Frein Castle

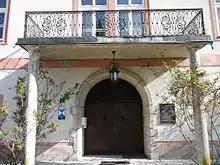
Entrance to the castle

Frein Castle is a three-storey building with a high hipped roof, built on a rectangular ground plan. Originally, Frein was a moated castle, but its moat was filled in on the access side and the street side. The present building dates back to the 16th and 17th centuries. On the rear side there is still a moat with water.